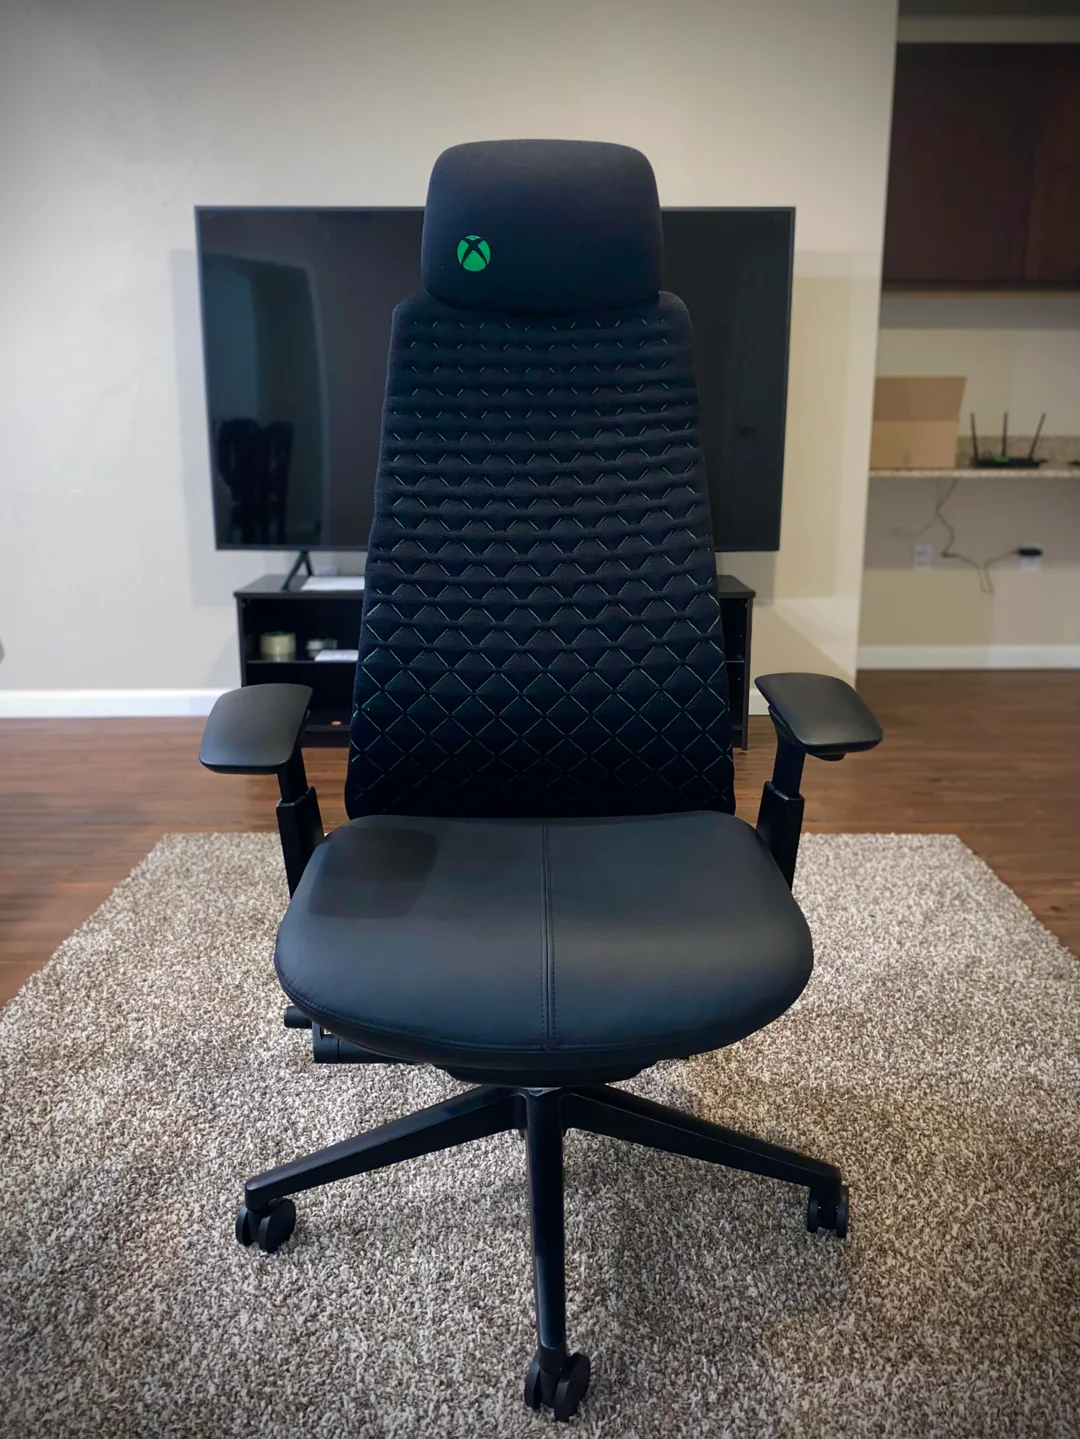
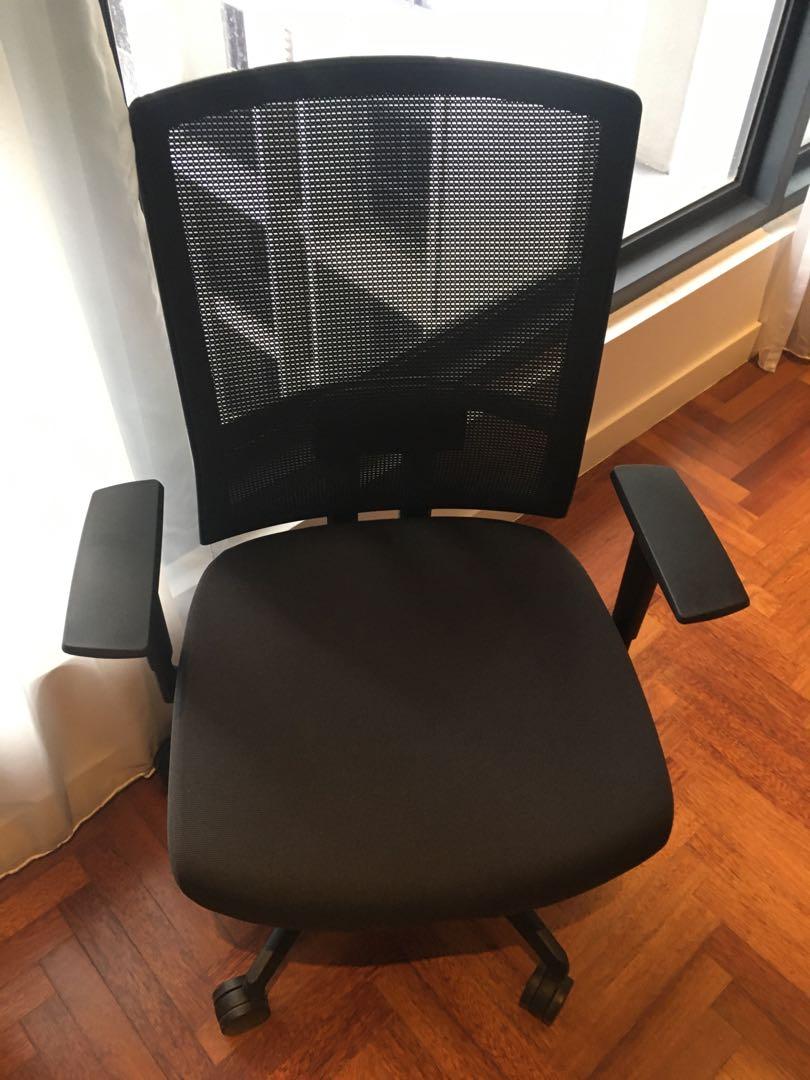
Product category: items_chair
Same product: no